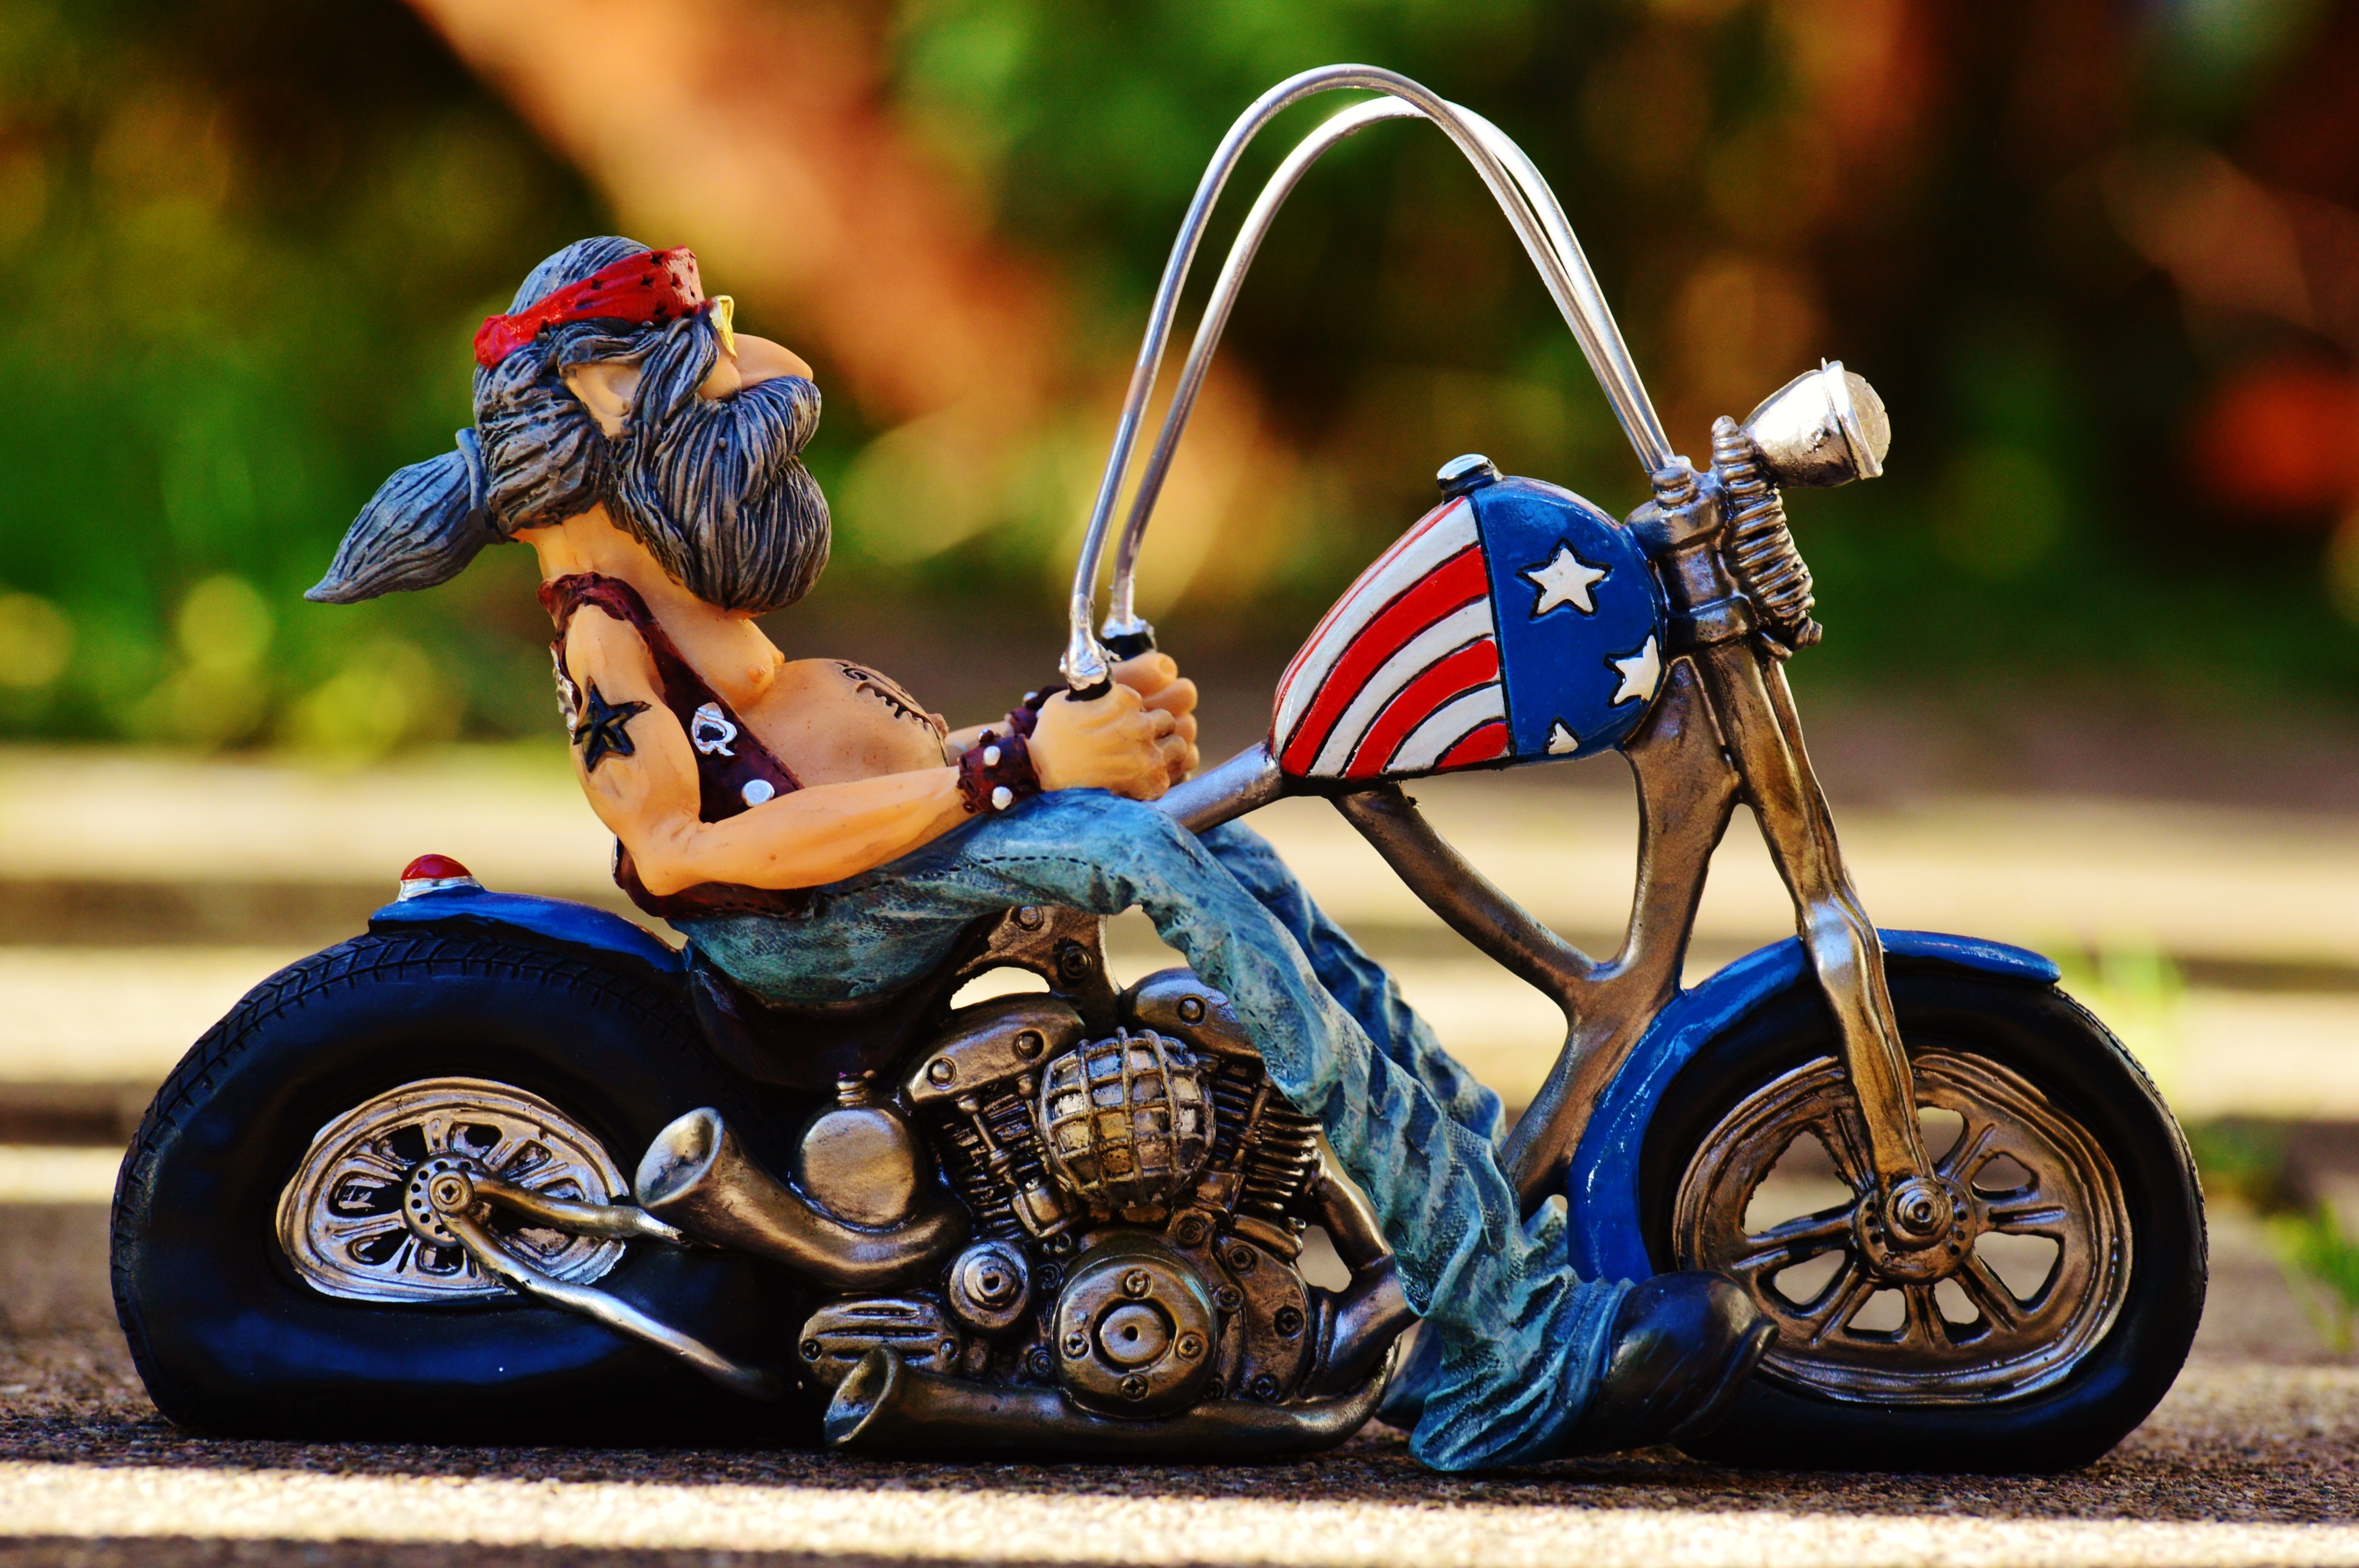
man, wheel, bike, jeans, vehicle, motorcycle, america, sit, headband, fun, figure, cool, funny, chopper, casual, biker, two wheeled vehicle, joy of life, motorcycling, tattooed, land vehicle, motorcycle speedway